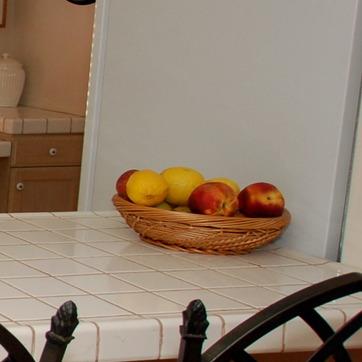
Material: food